VMM-266

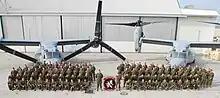
VMM-266 plank owners

The squadron stood down as Marine Medium Helicopter 266 on 15 June 2006, as a CH-46E squadron and stood up as Marine Medium Tiltrotor Squadron 266 (VMM-266) on 23 March 2007. After VMM-263 and VMM-162, VMM-266 became the third operational Osprey unit of the Marine Corps. In September 2008, the squadron again deployed to Al Asad Airbase to support OIF.